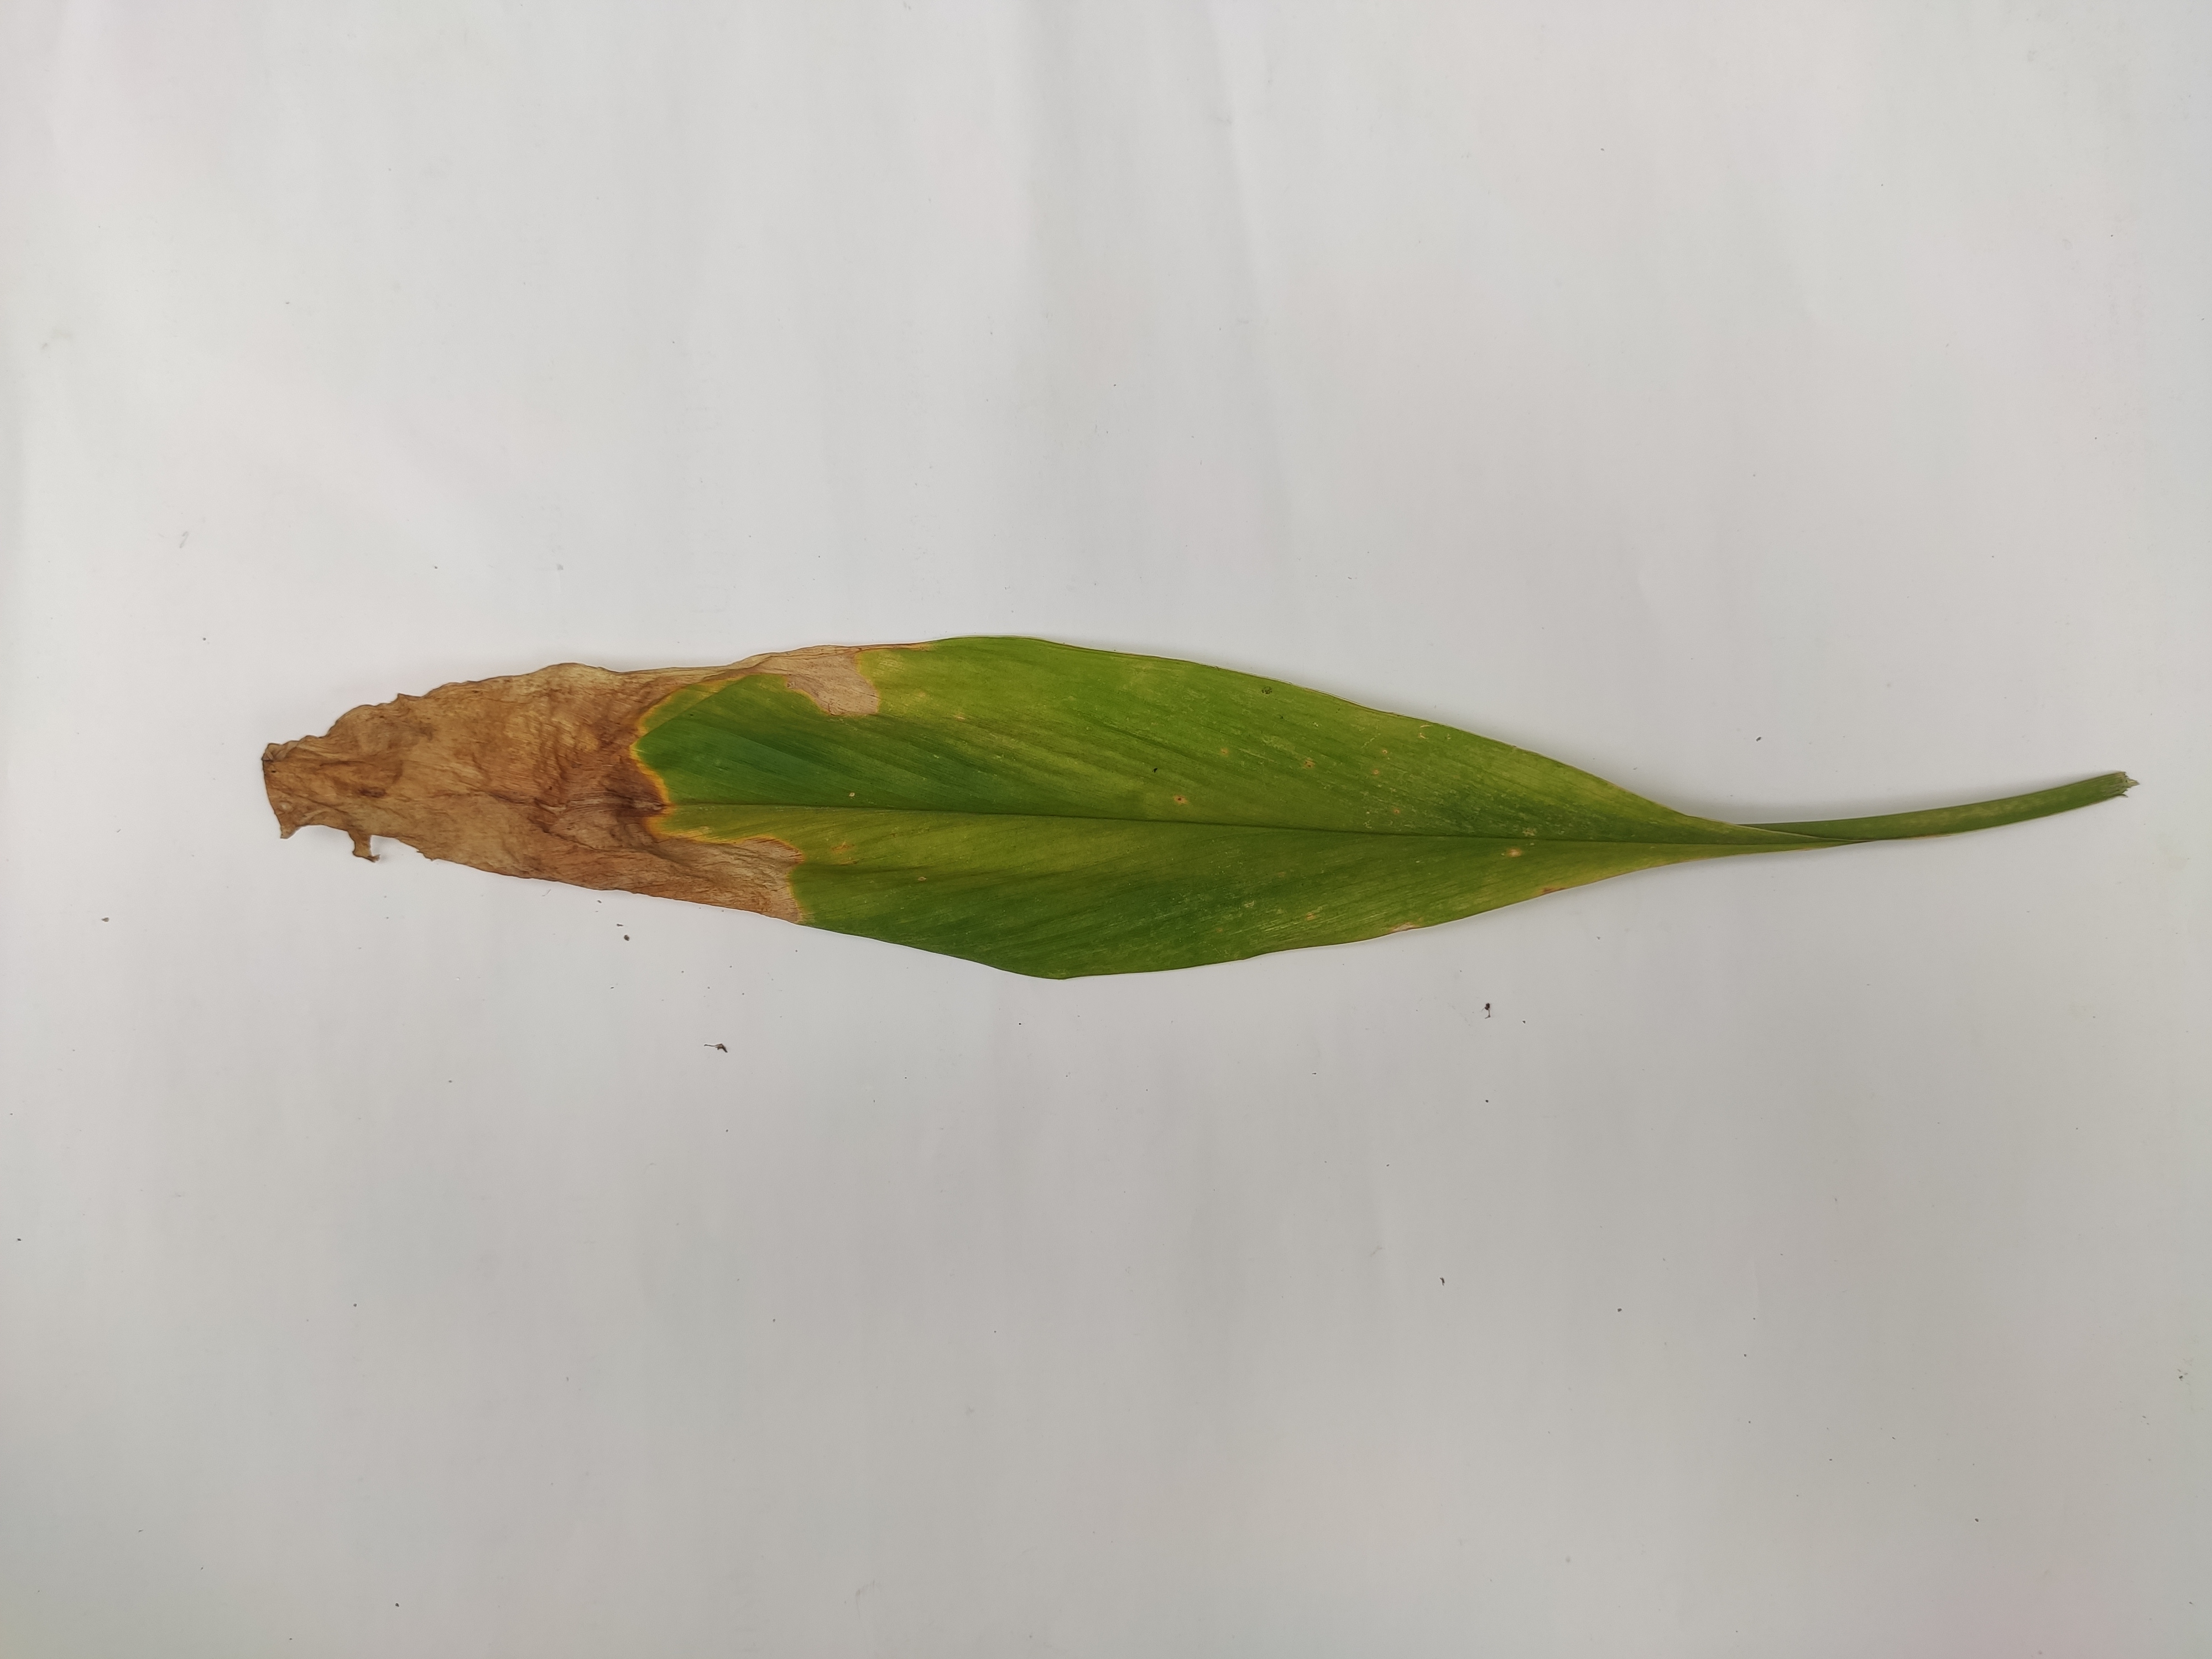
Label: Blotch